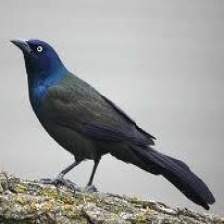
Species: COMMON GRACKLE
Scientific name: QUISCALUS QUISCULA